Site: brandenburg
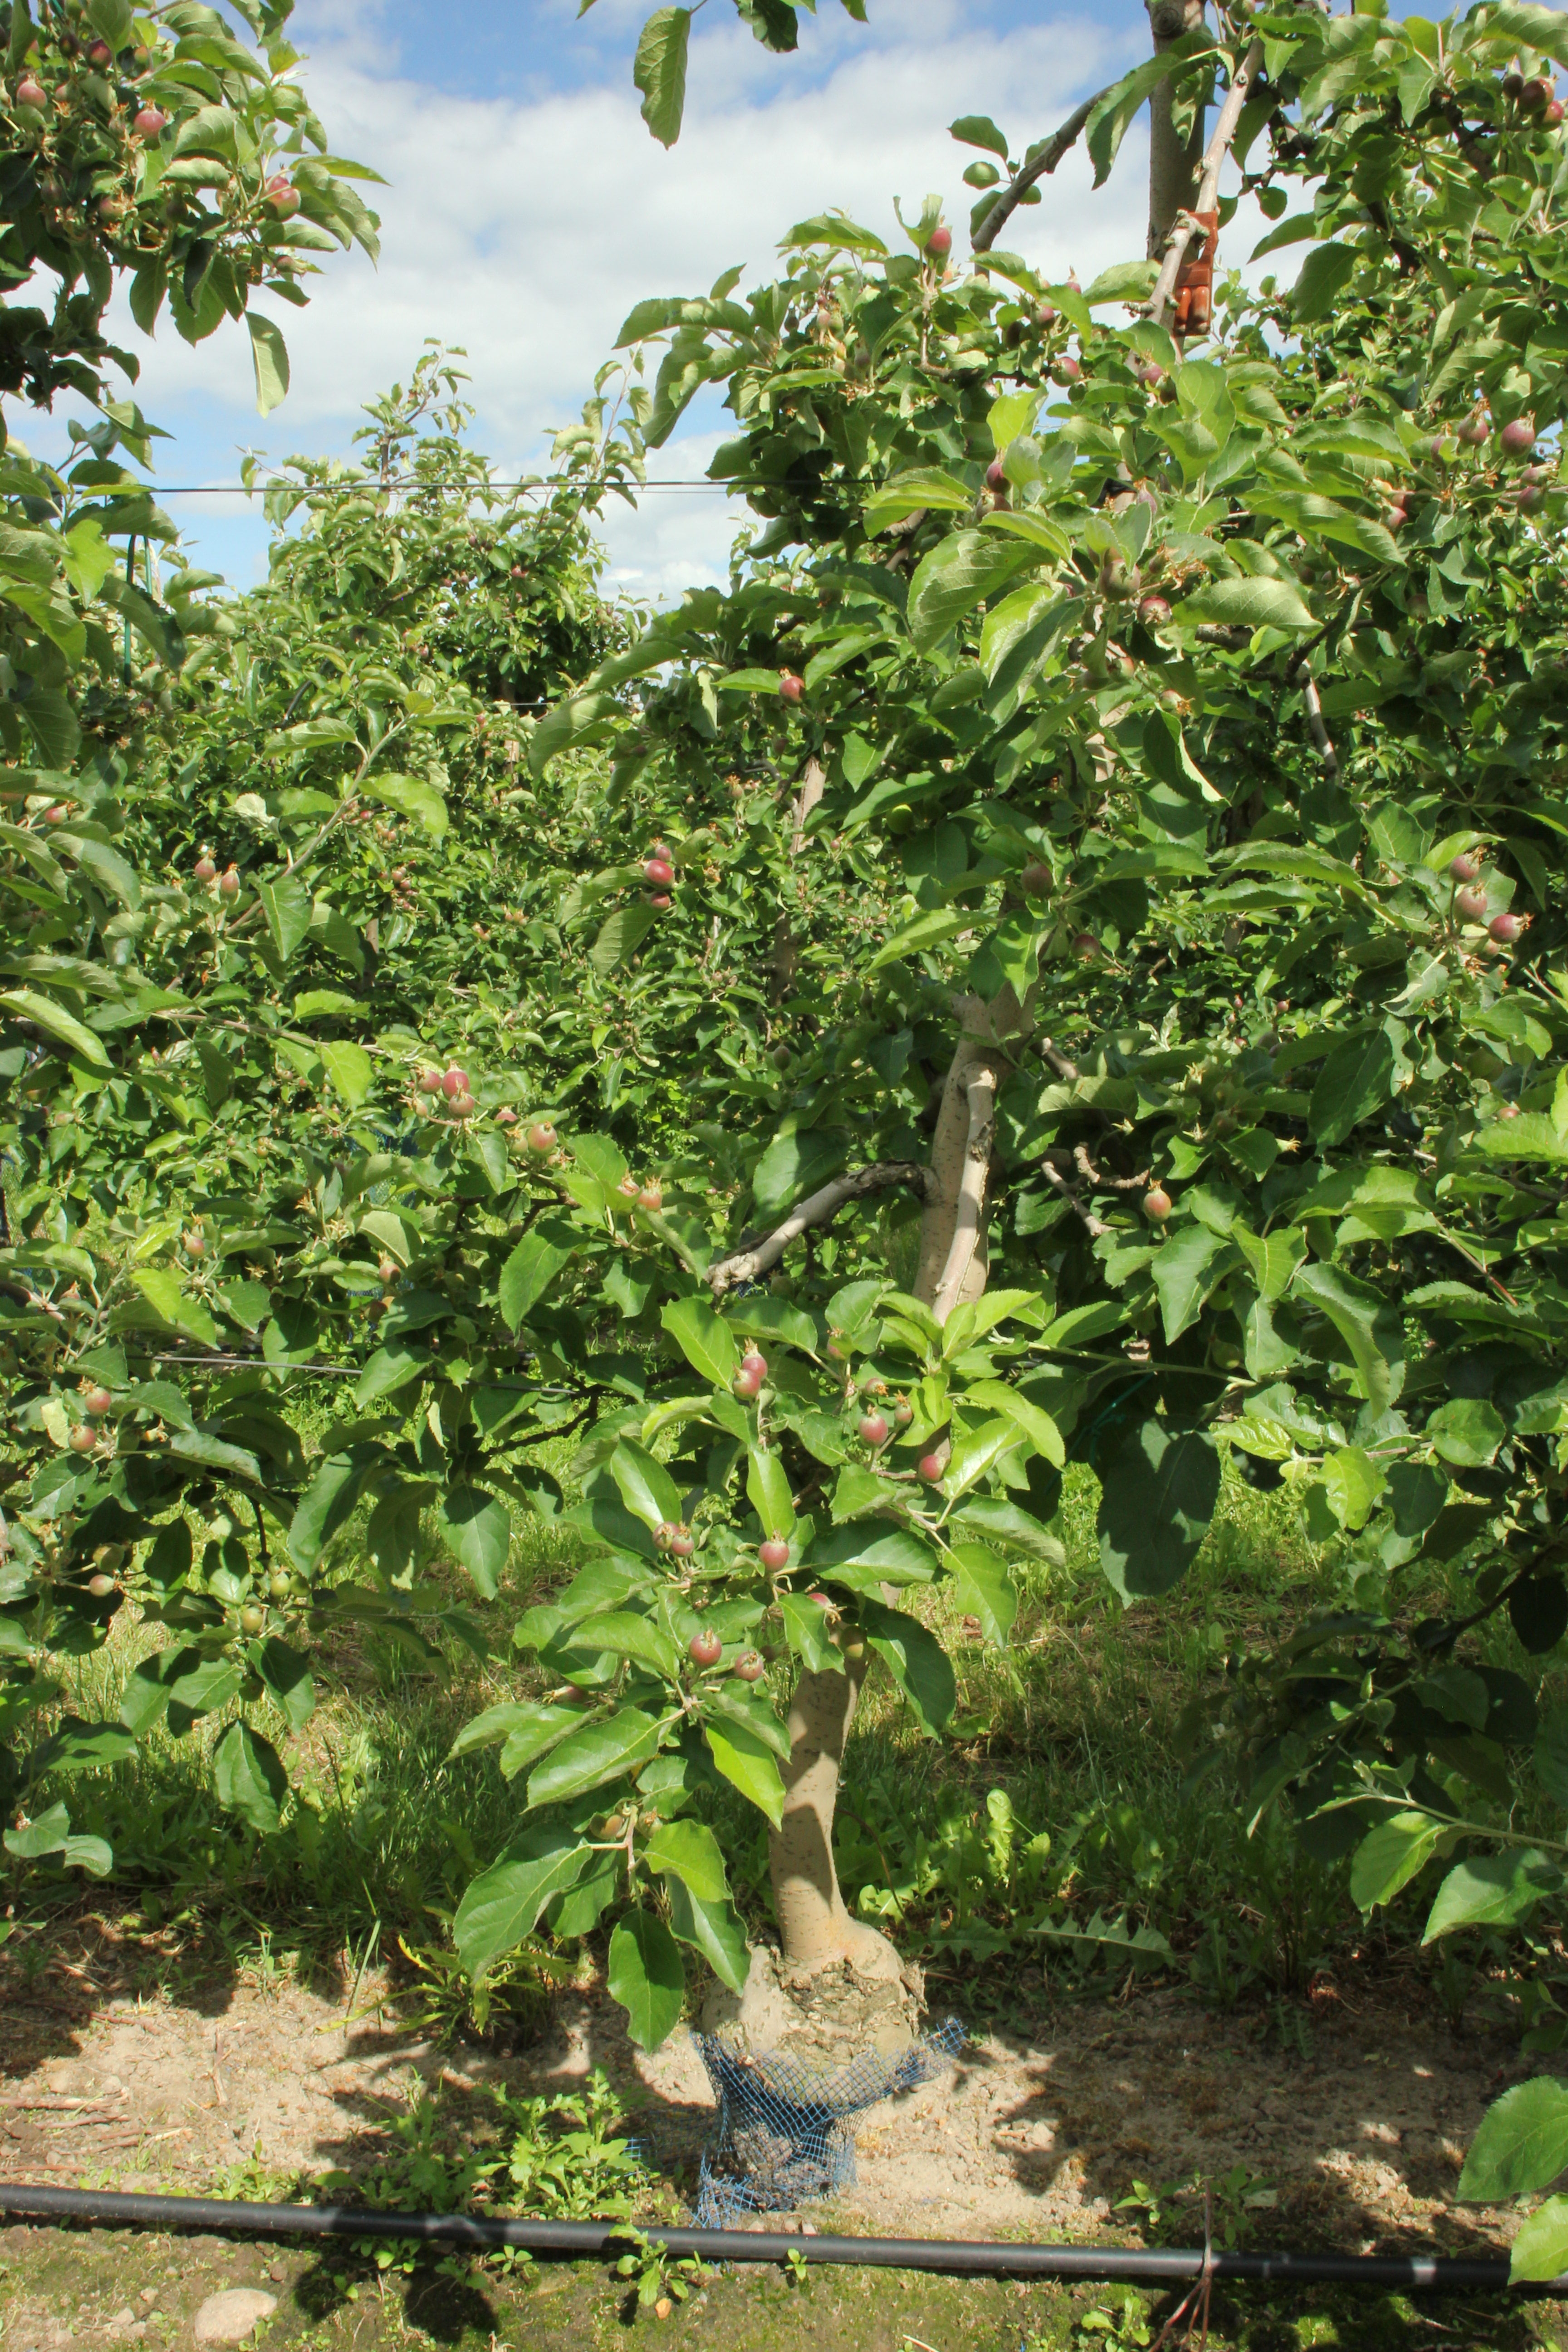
Growth stage (BBCH 72): Development of fruit